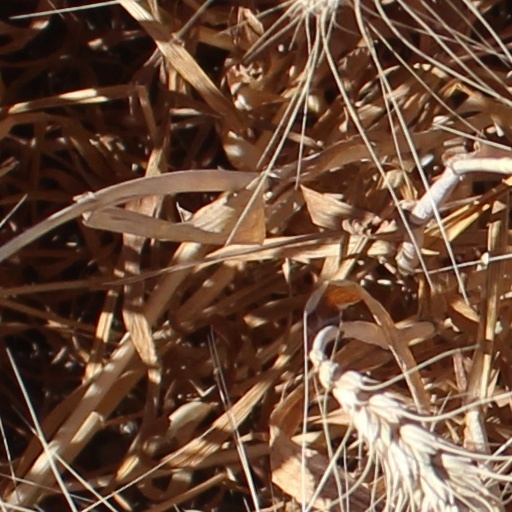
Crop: wheat